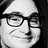
Emotion: happy